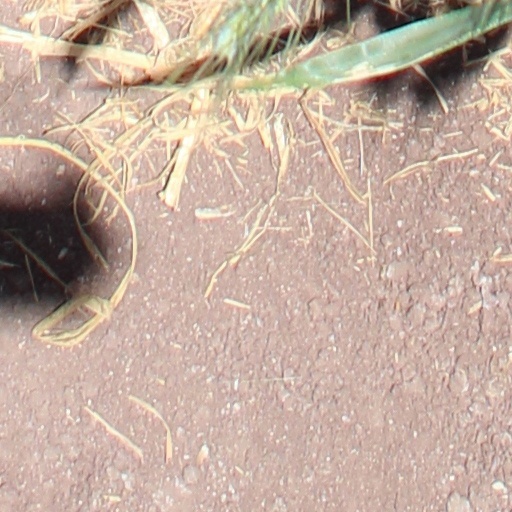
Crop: wheat